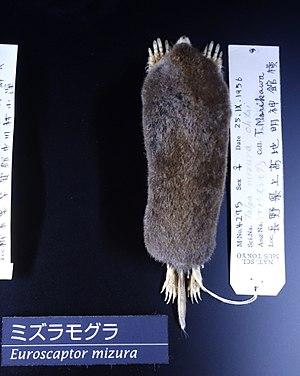
Les Taupes d'Asie sont un genre de Mammifères de la famille des Talpidés. Les différentes espèces sont toutes des taupes asiatiques.
Euroscaptor mizura est une espèce de mammifères de la famille des Talpidés. C'est une taupe endémique du Japon que l'on rencontre uniquement sur l'ile de Honshu.